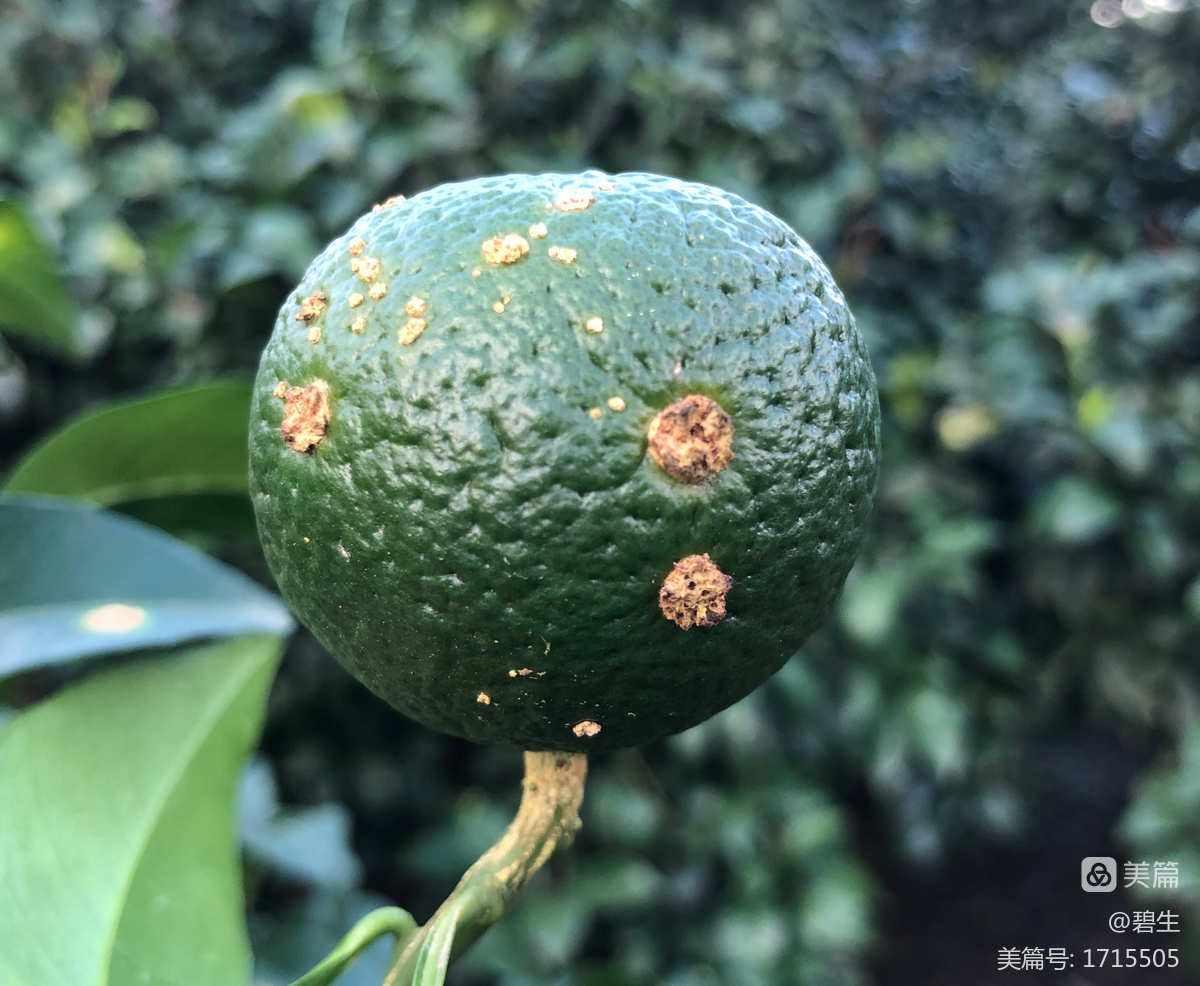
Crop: unknown
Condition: citrus_citrus_canker